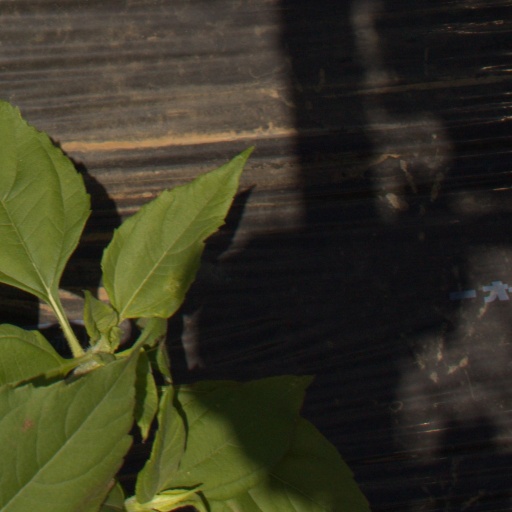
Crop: Jerusalem artichoke